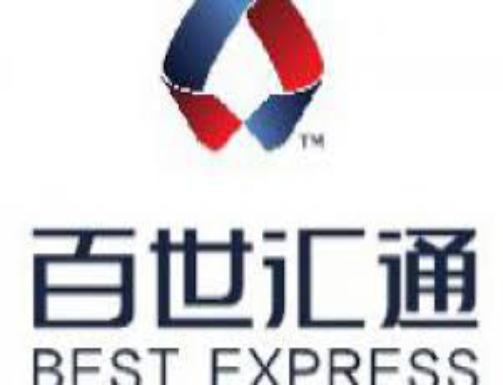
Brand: BEST EXPRESS-3
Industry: Others